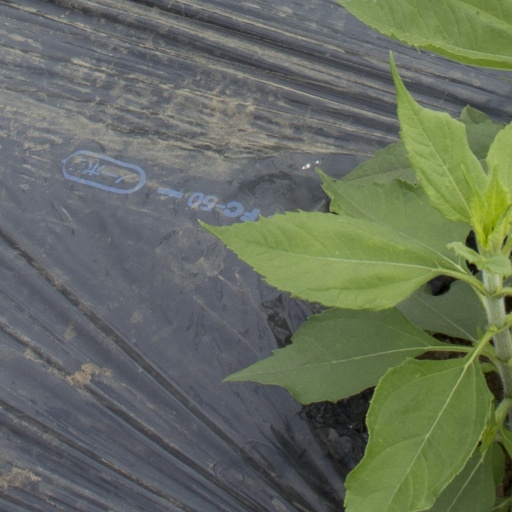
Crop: Jerusalem artichoke